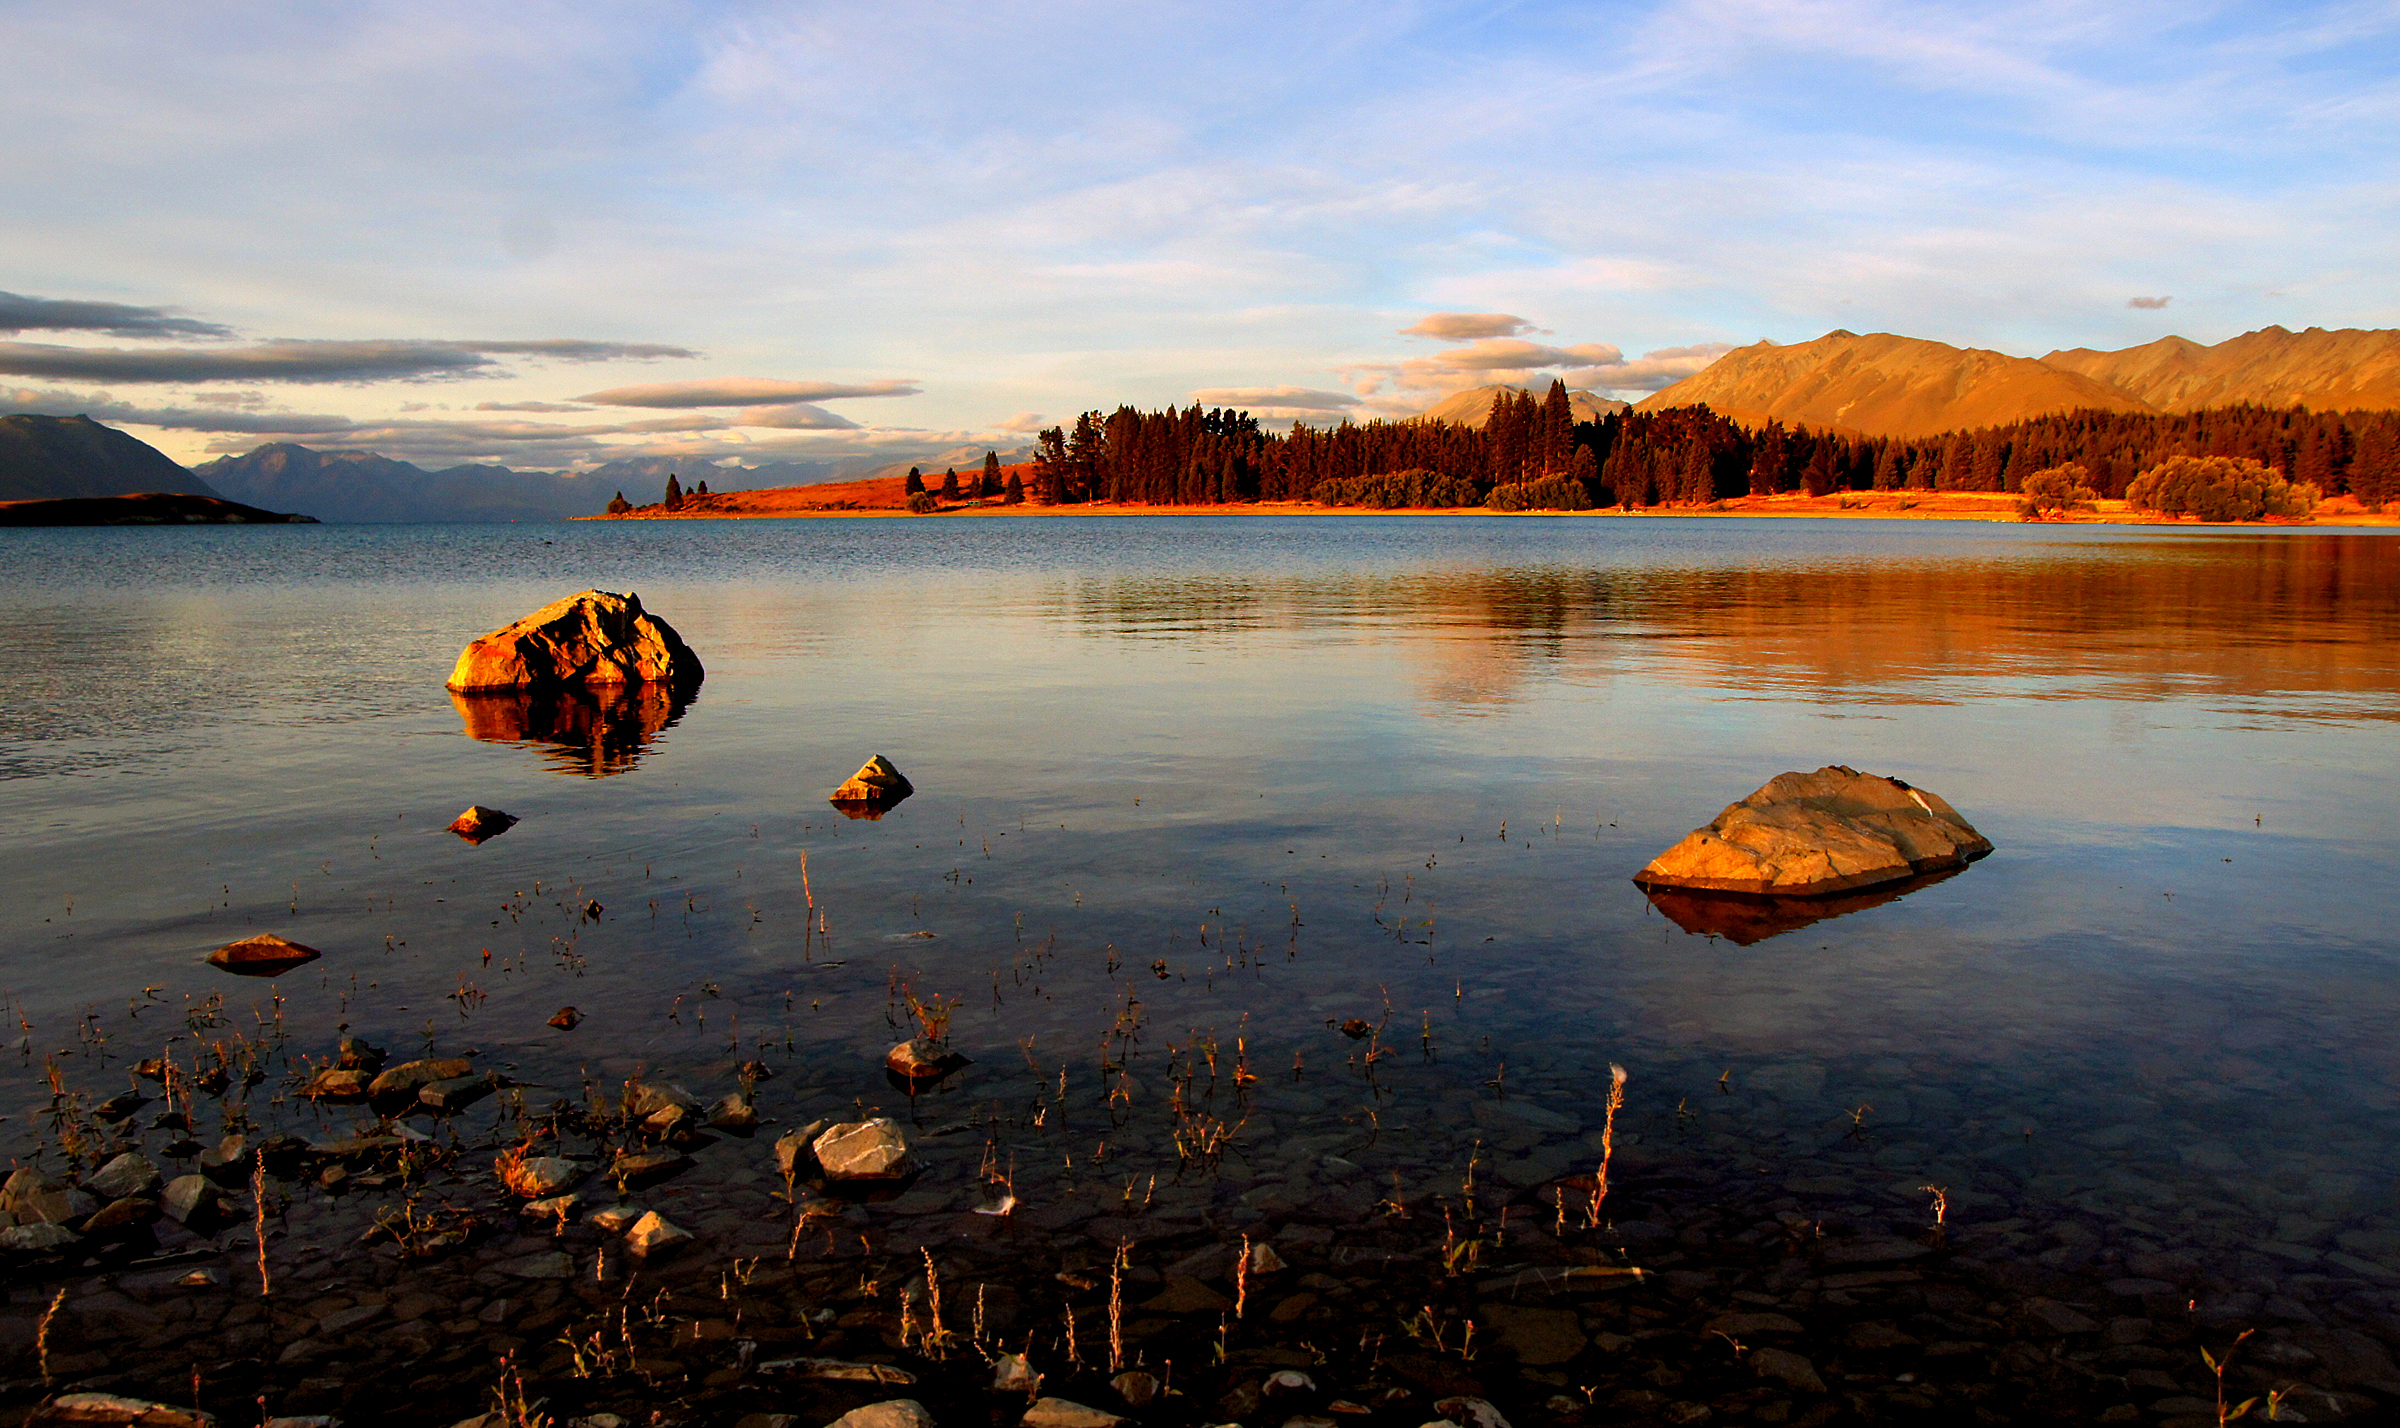
landscape, sea, coast, water, rock, ocean, horizon, wilderness, mountain, cloud, sunrise, sunset, sunlight, morning, shore, lake, dawn, river, dusk, evening, reflection, autumn, scenery, bay, church, body of water, laketekapo, stonechurch, southislandnewzealand, mackenziecountry, churchofthegoodsheperd, loch